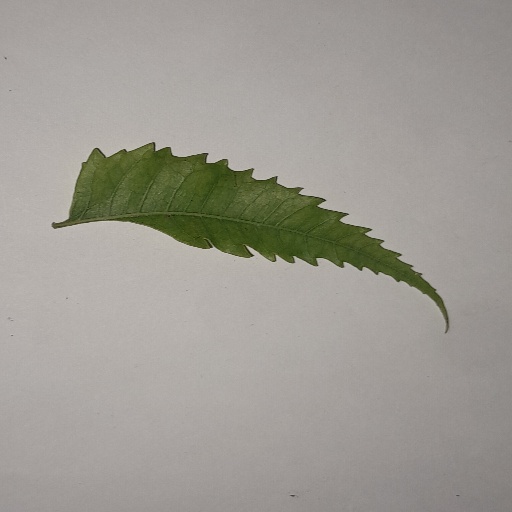
Species: Neem
Leaf condition: Yellow Leaf